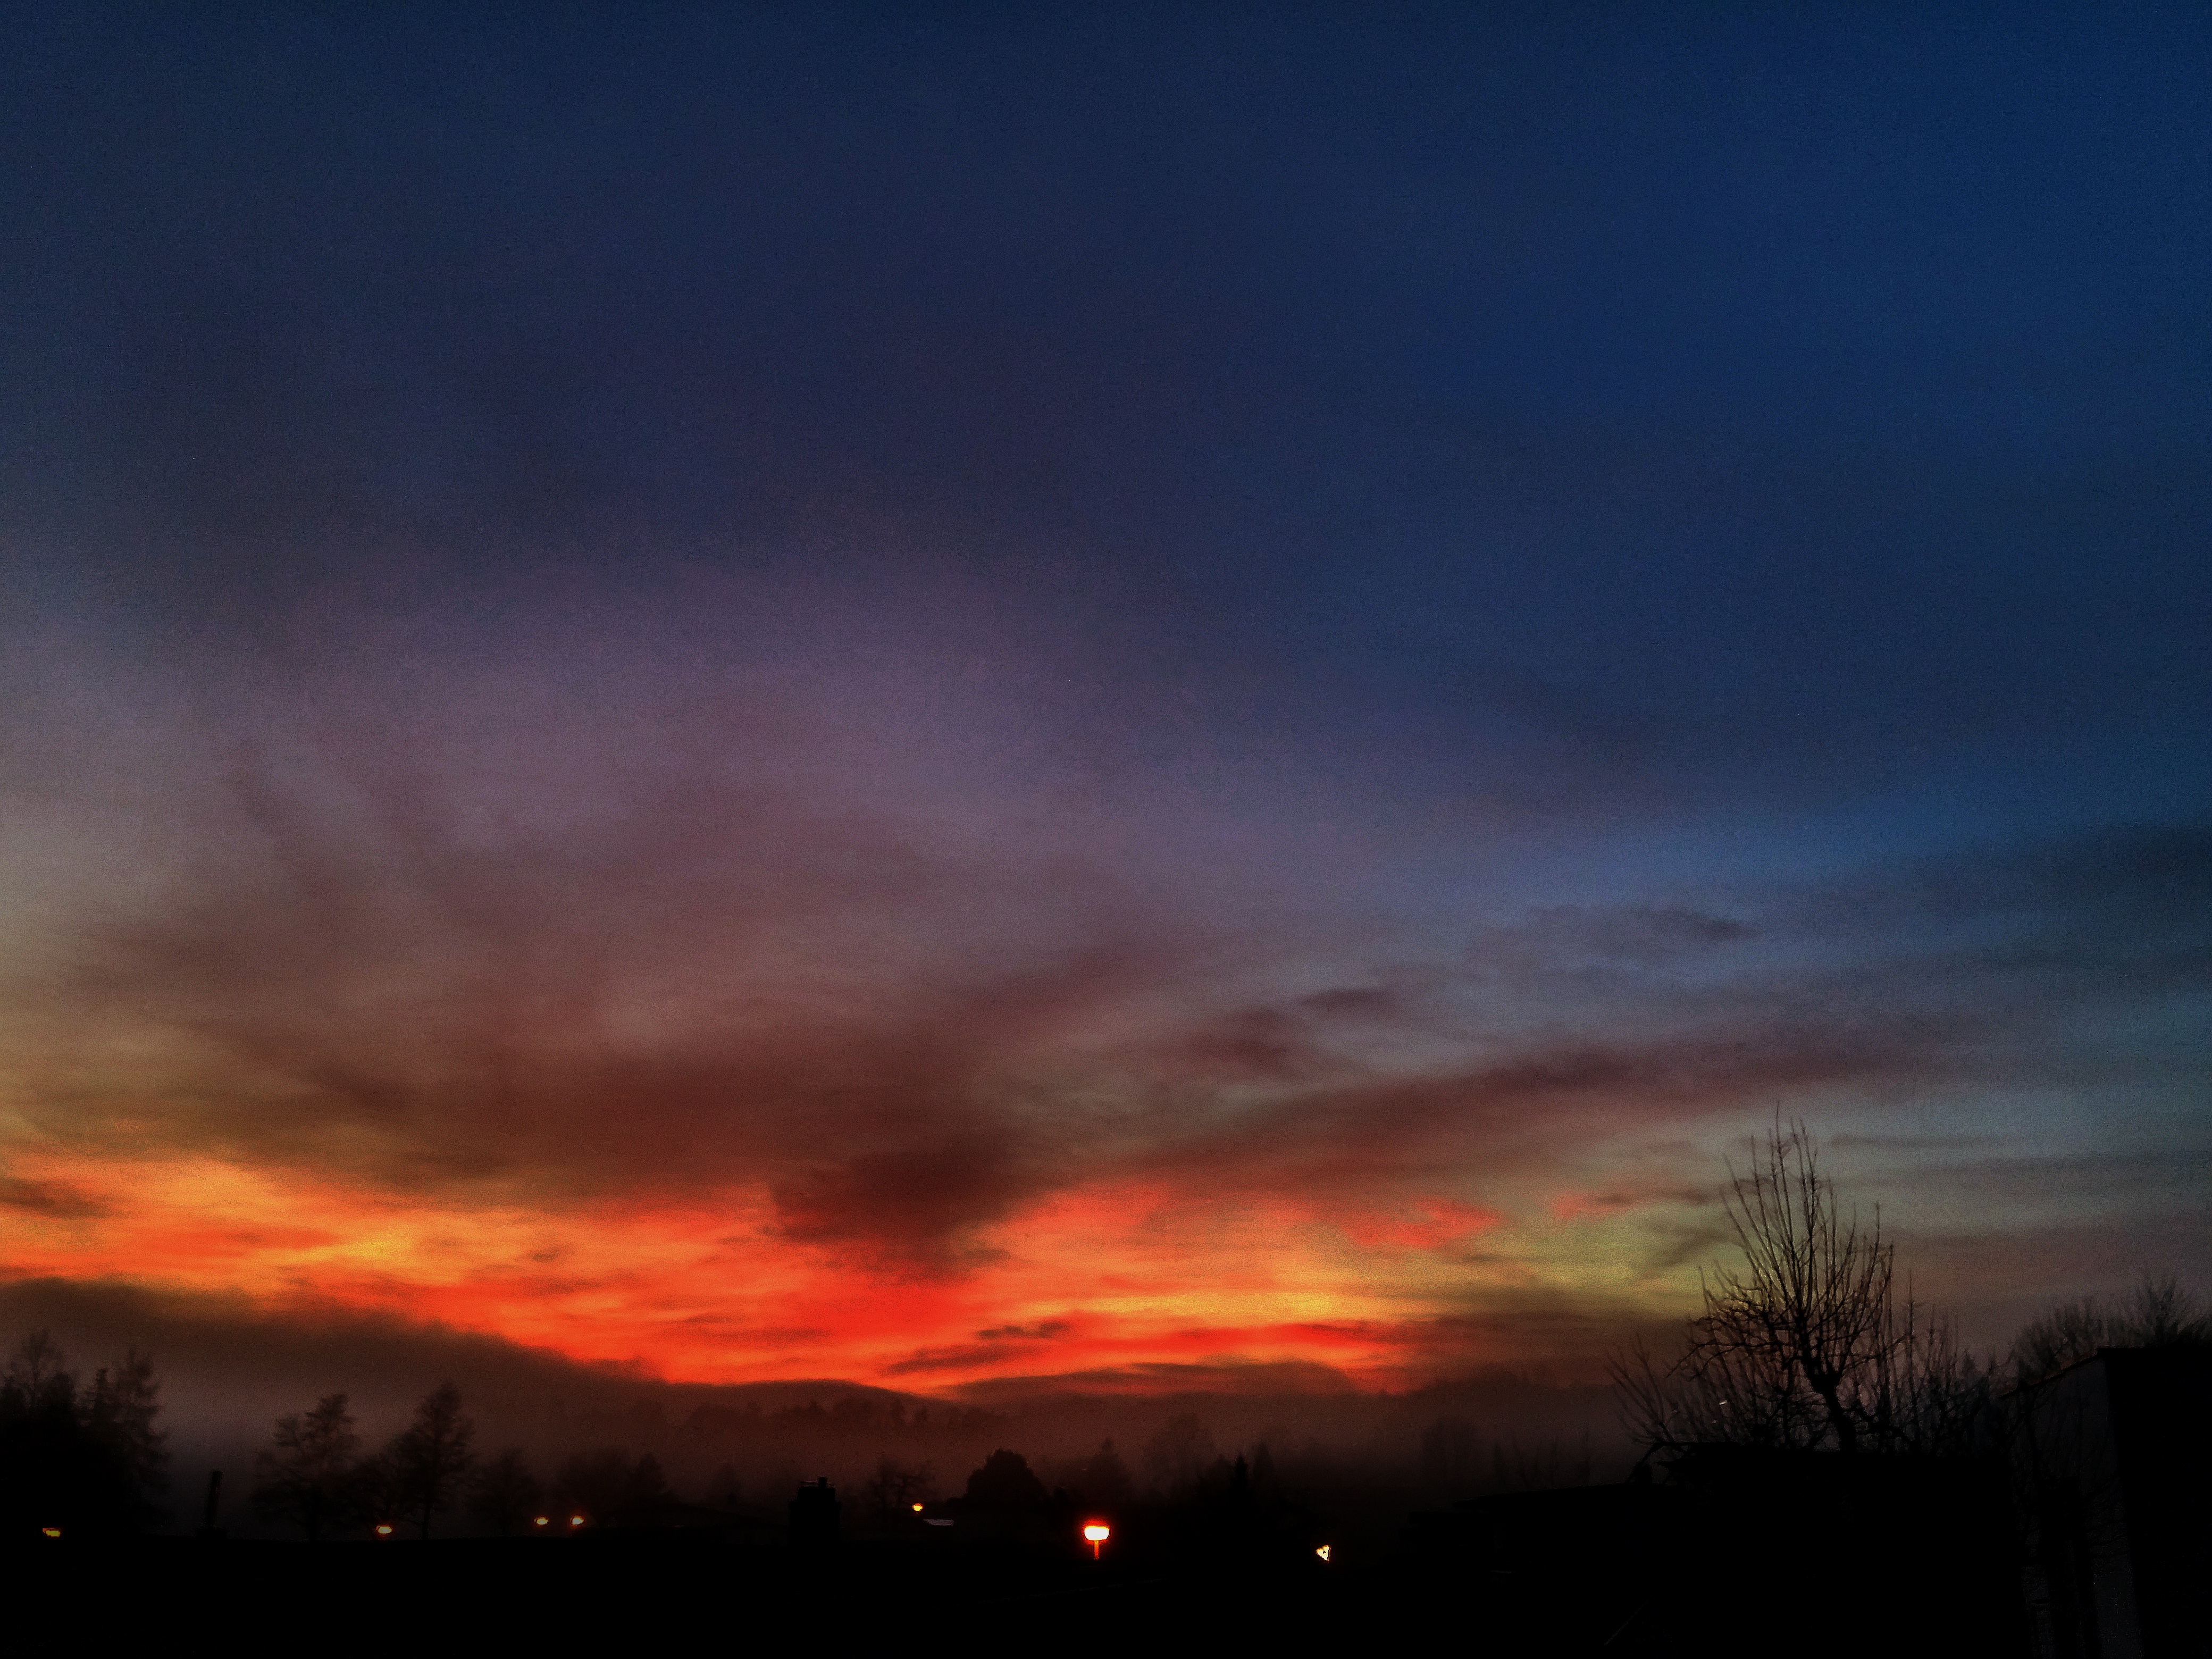
horizon, cloud, sky, sunrise, sunset, sunlight, morning, dawn, atmosphere, dusk, evening, afterglow, red sky at morning